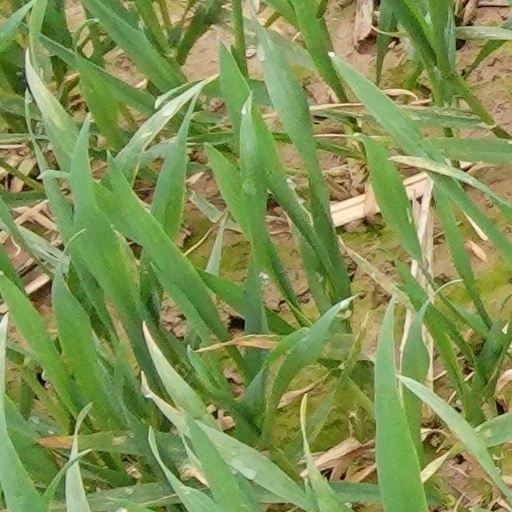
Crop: wheat